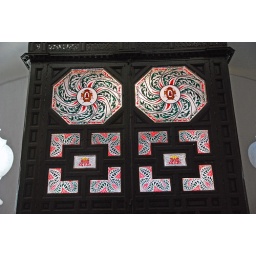
Stained glass windows above entry doors. June 1, 2010